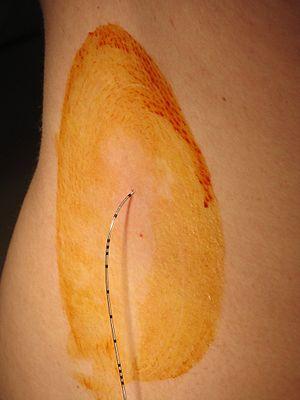
En médecine, la teinture d'iode est un antiseptique et antifongique puissant composé de diiode dissous dans l’alcool, plus précisément dans l'éthanol, généralement à raison de 10 %. Il existe aussi des mélanges à 2 %, 3 % et 7 %. C'est un élément essentiel d'un kit de survie utilisé pour désinfecter et assainir.
L'anesthésie péridurale est une technique d'anesthésie loco-régionale consistant à introduire un cathéter dans l'espace péridural permettant la diffusion d'un produit actif. L'utilisation la plus courante est l'analgésie péridurale lombaire lors de l'accouchement par voie basse. Celle-ci peut alors être transformée en anesthésie péridurale pour une césarienne. Dans d'autres applications, la péridurale peut également être cervicale ou thoracique.